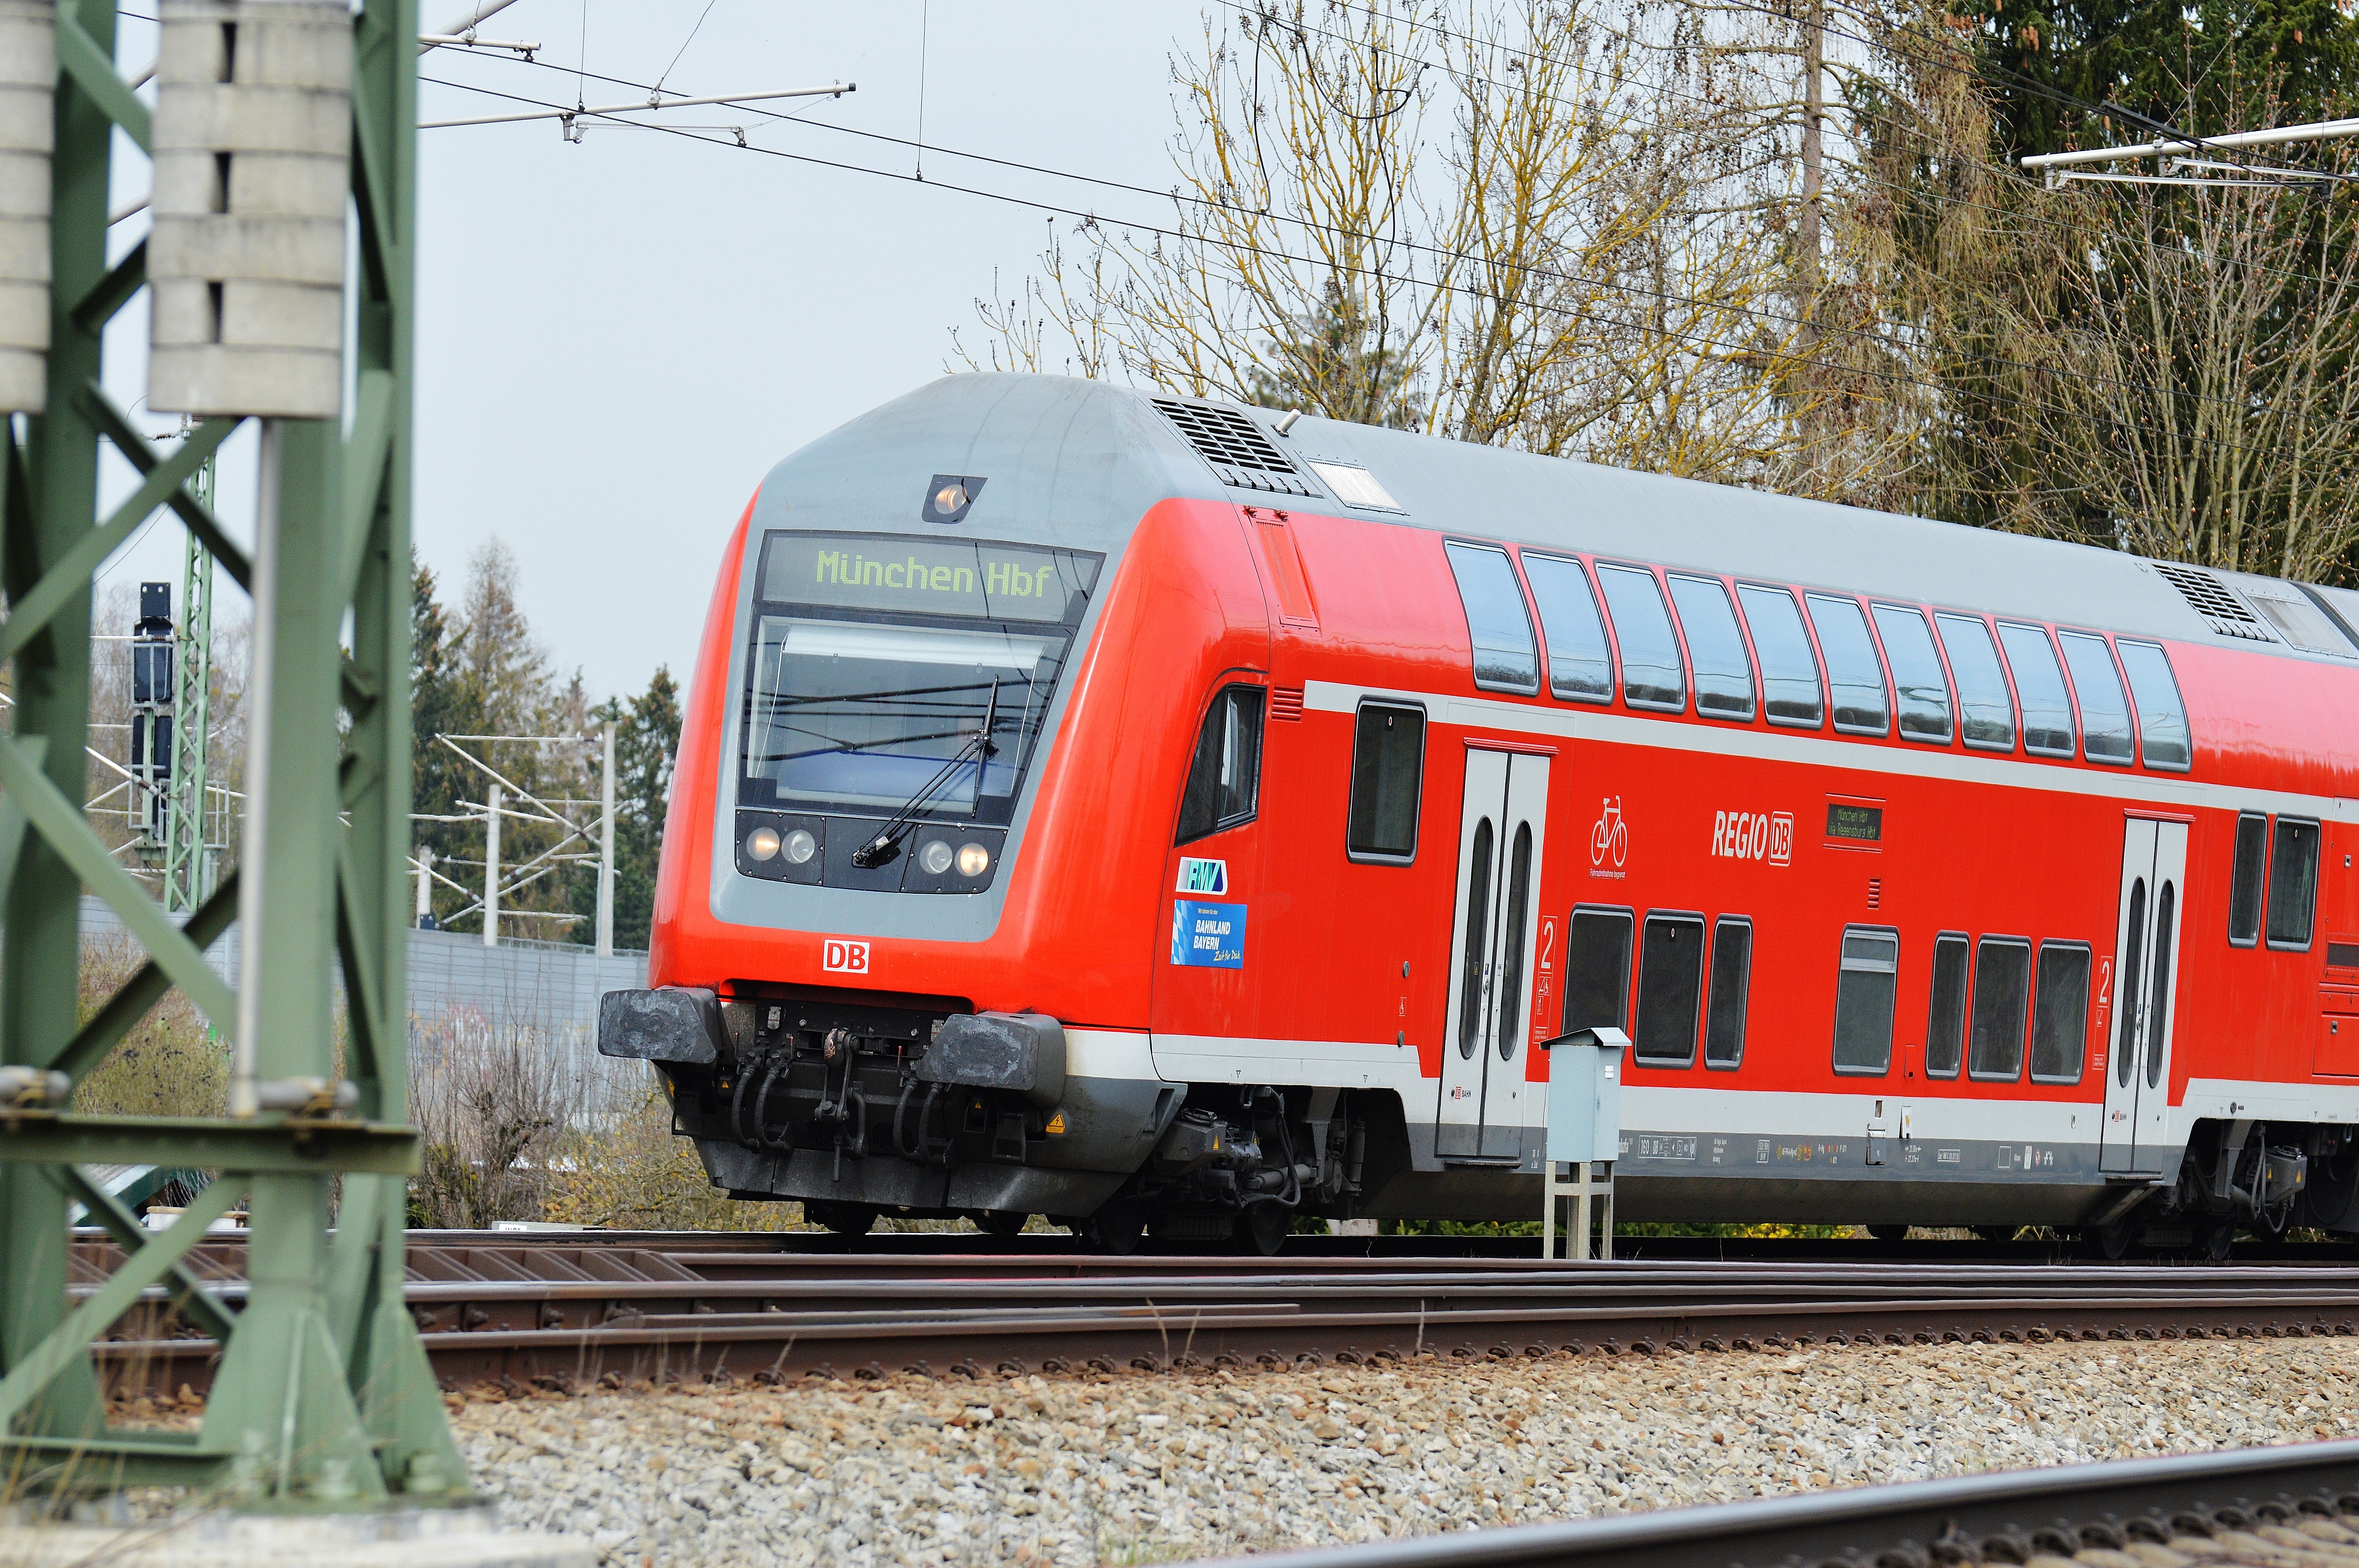
track, railway, traffic, train, transport, vehicle, public transport, locomotive, munich, passenger, rail transport, public means of transport, electric locomotive, rail traffic, big city, dynamics, train ride, land vehicle, rolling stock, railroad car, passenger car